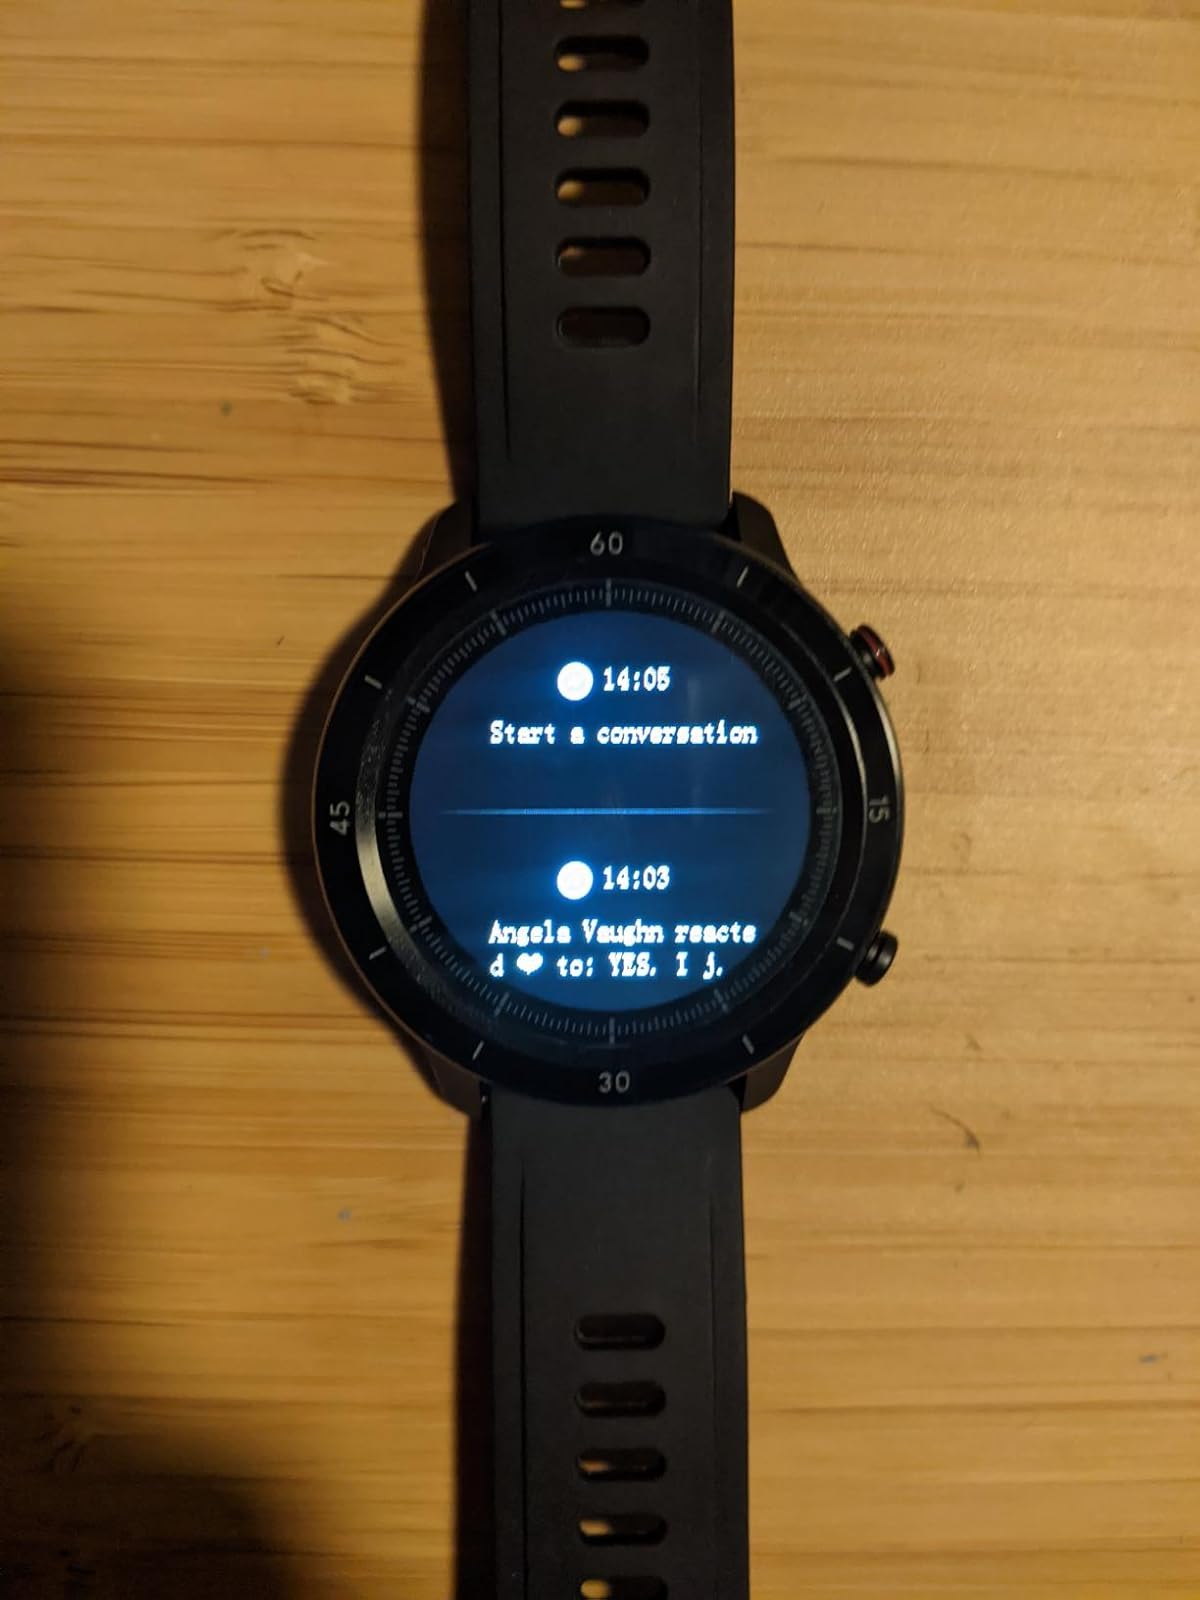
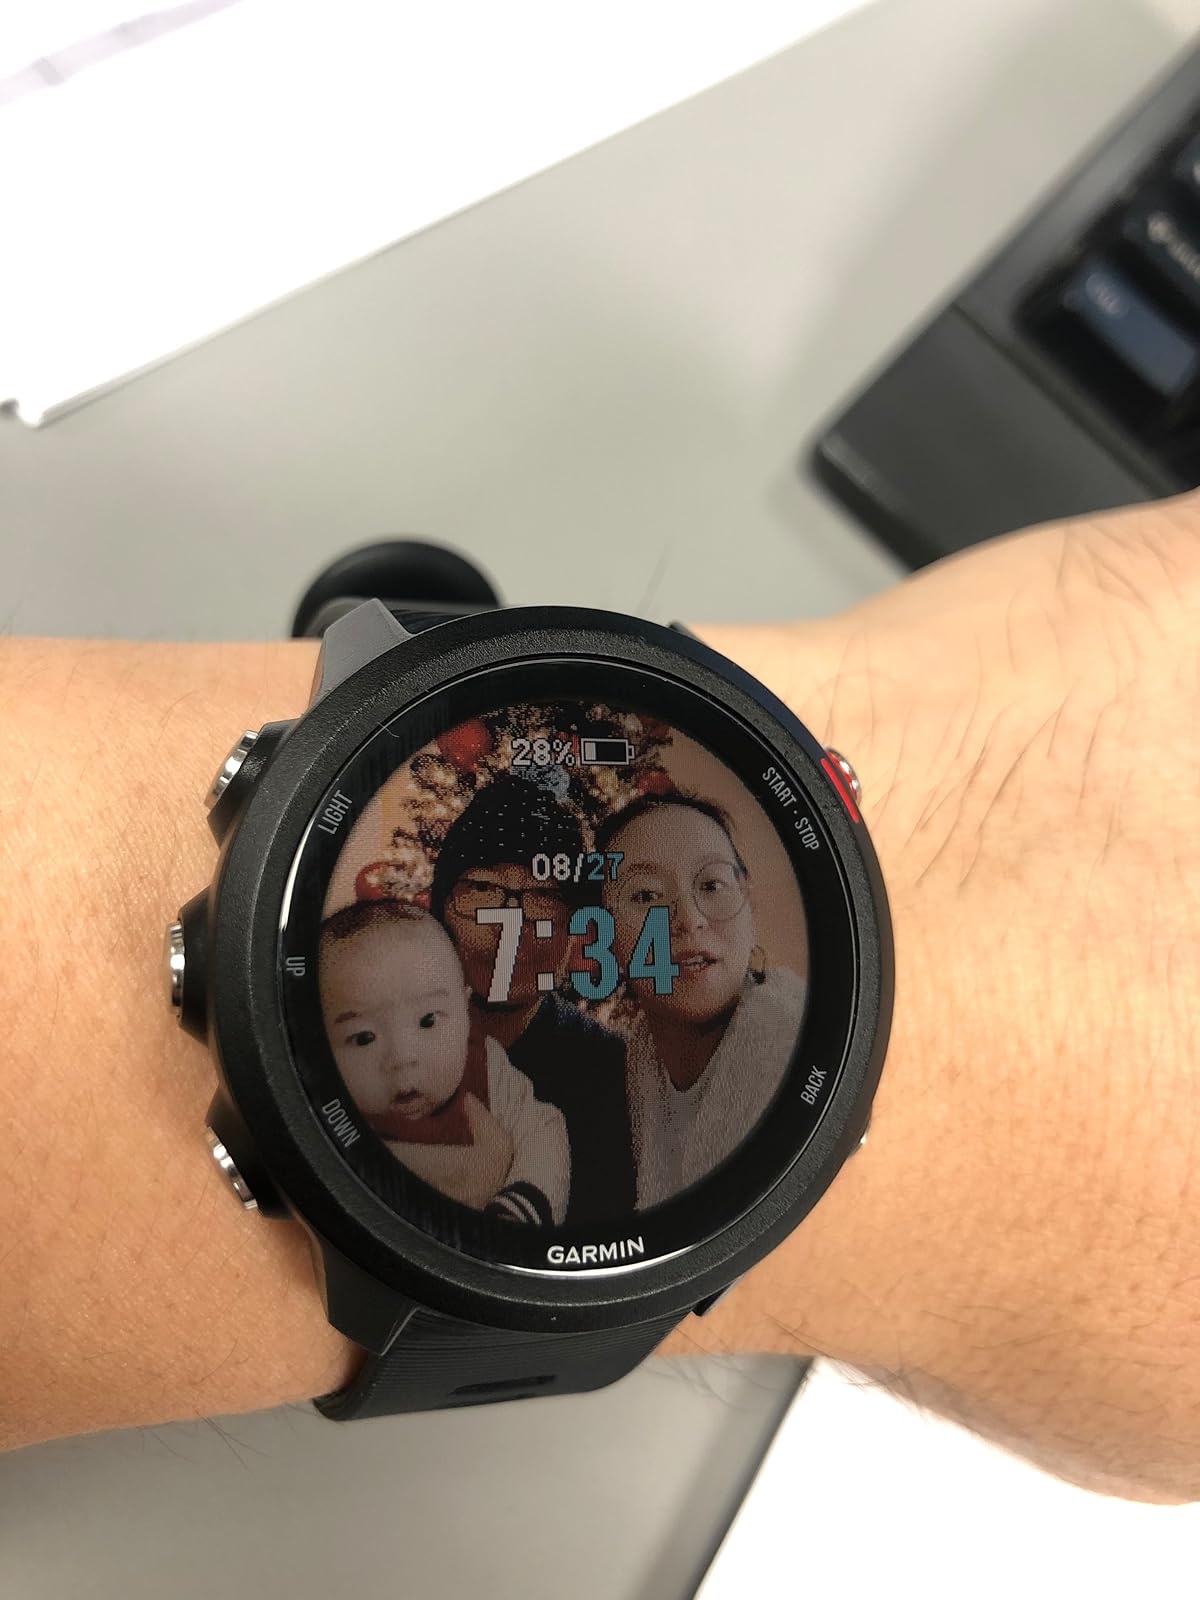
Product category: smartwatch
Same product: no